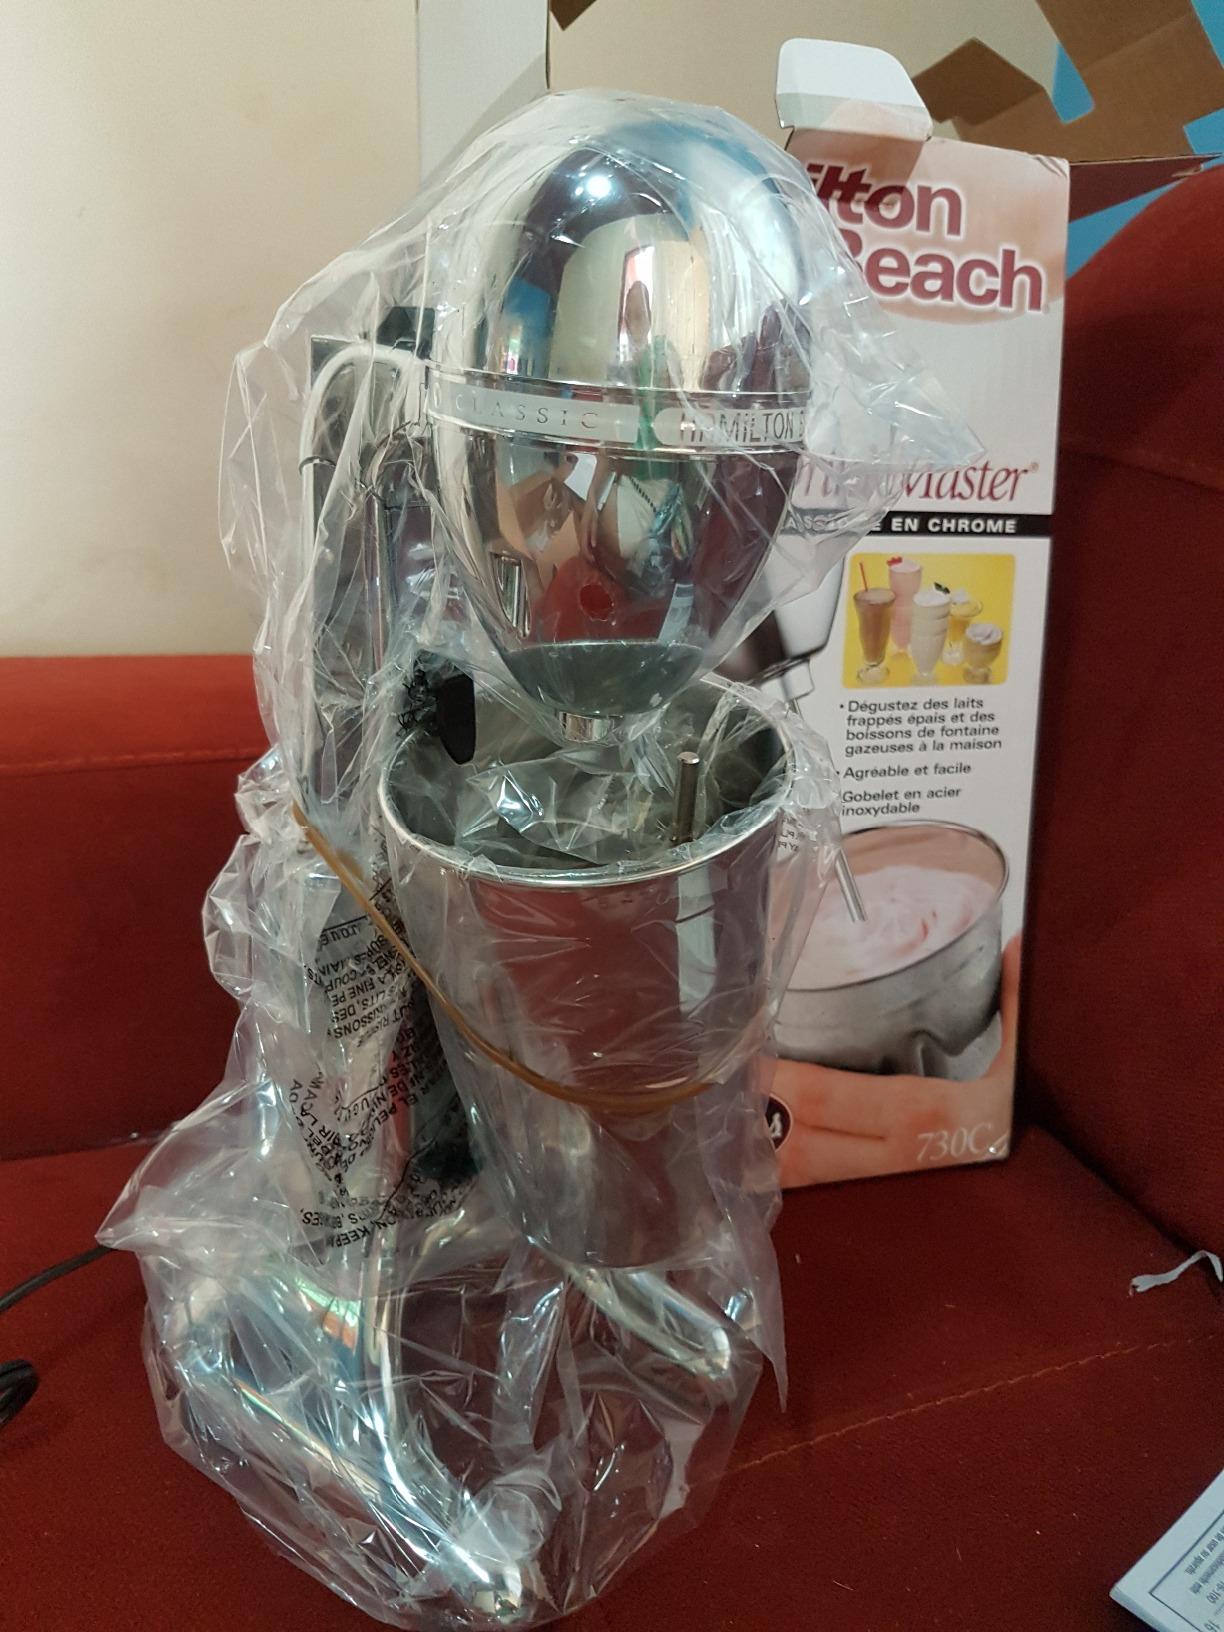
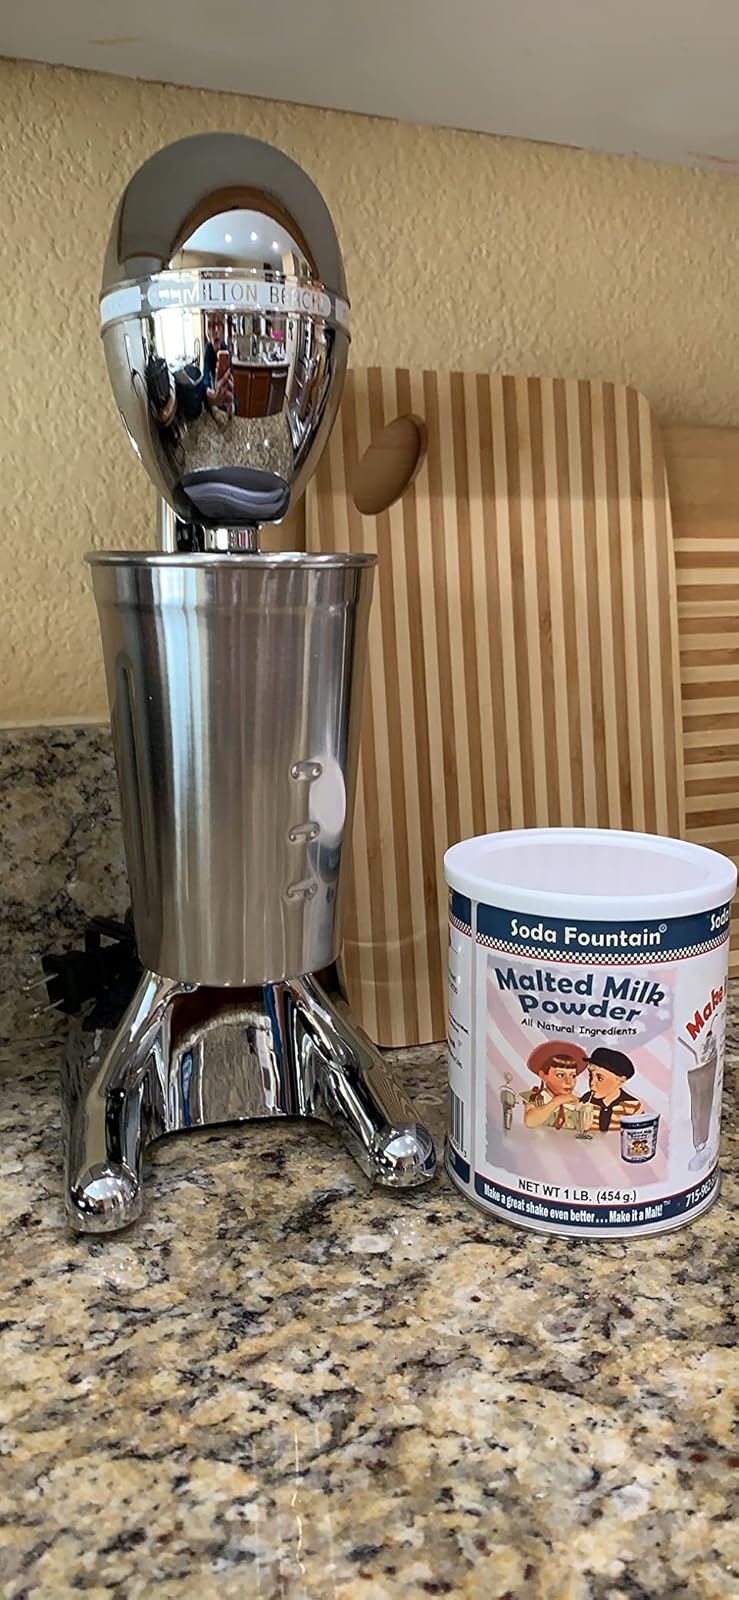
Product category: items_mixer
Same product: yes